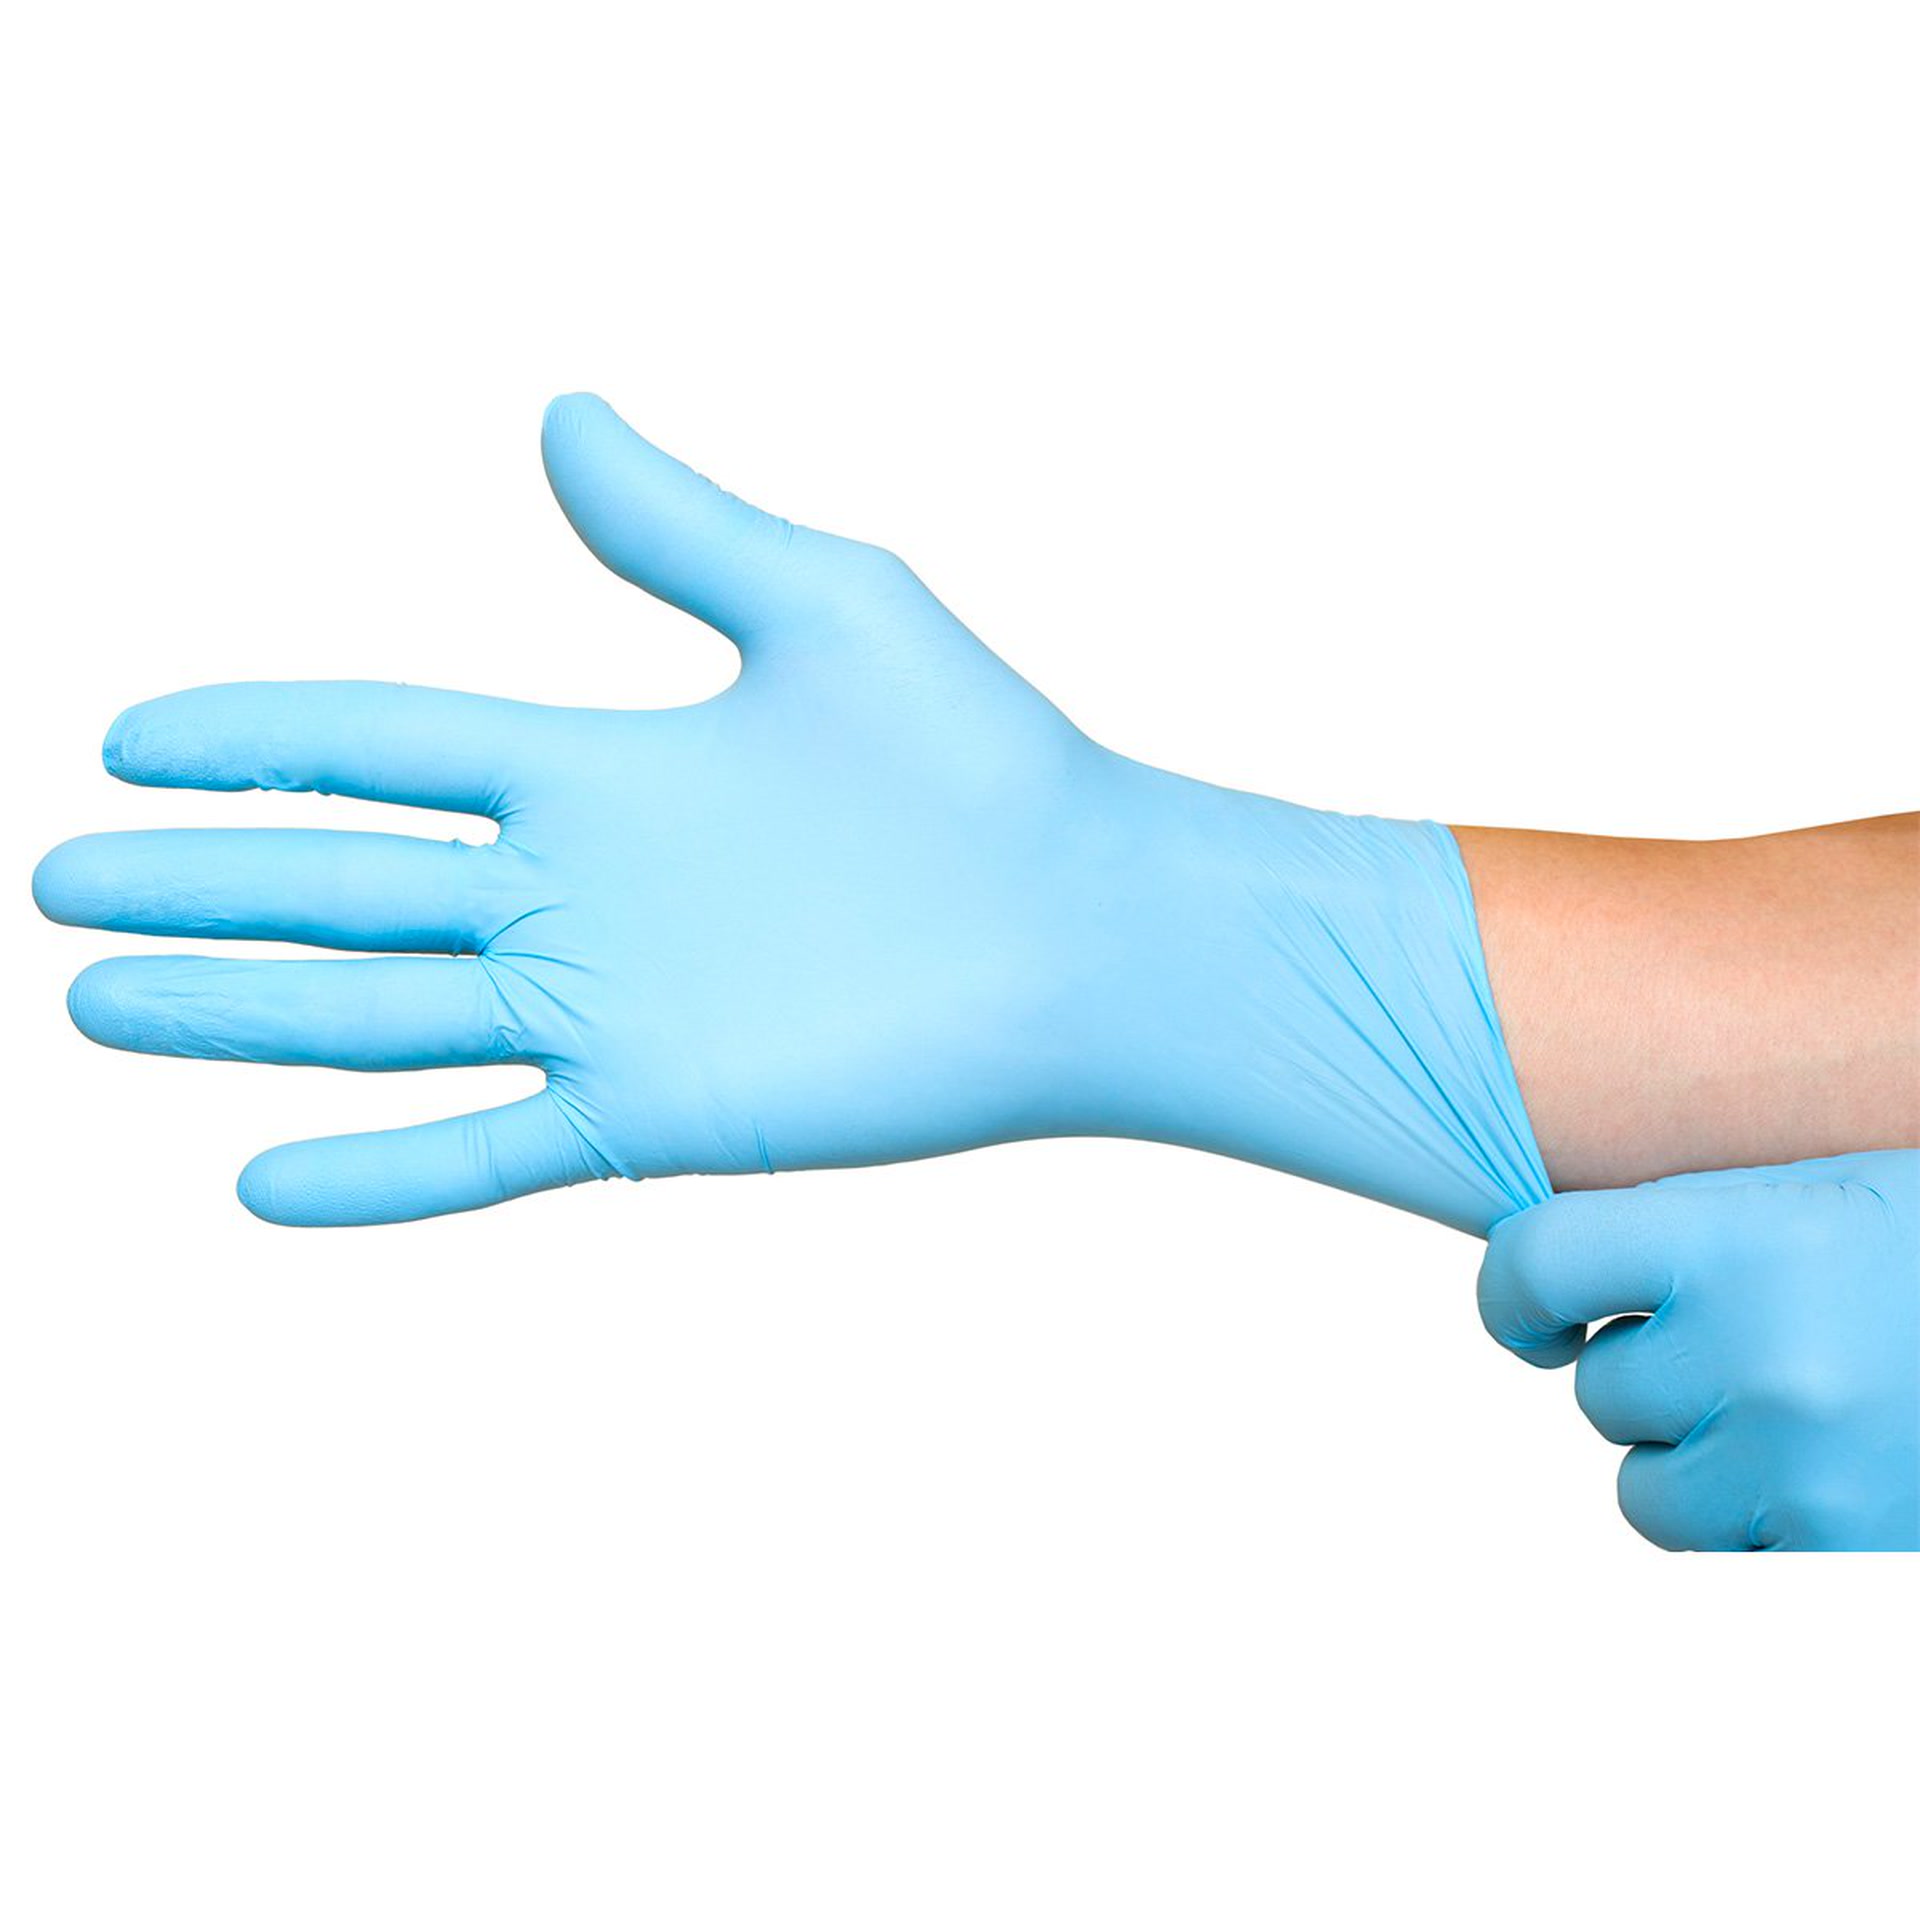
Label: trash